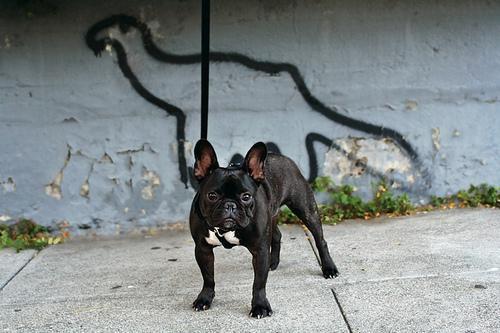
French_bulldog